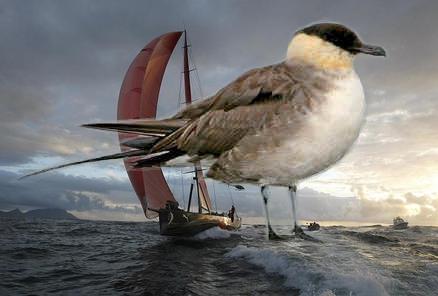
Bird species: Long_tailed_Jaeger
Bird type: waterbird
Background: water